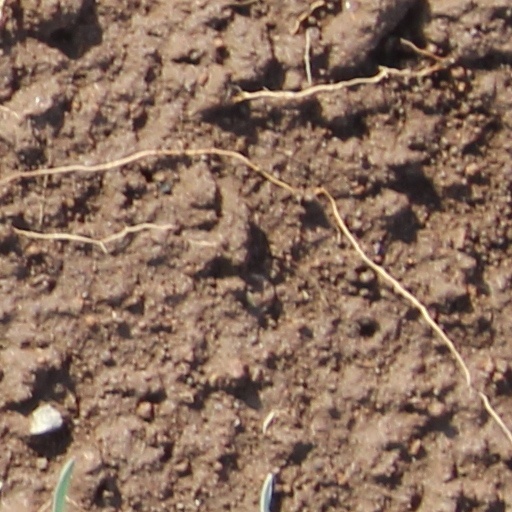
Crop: wheat